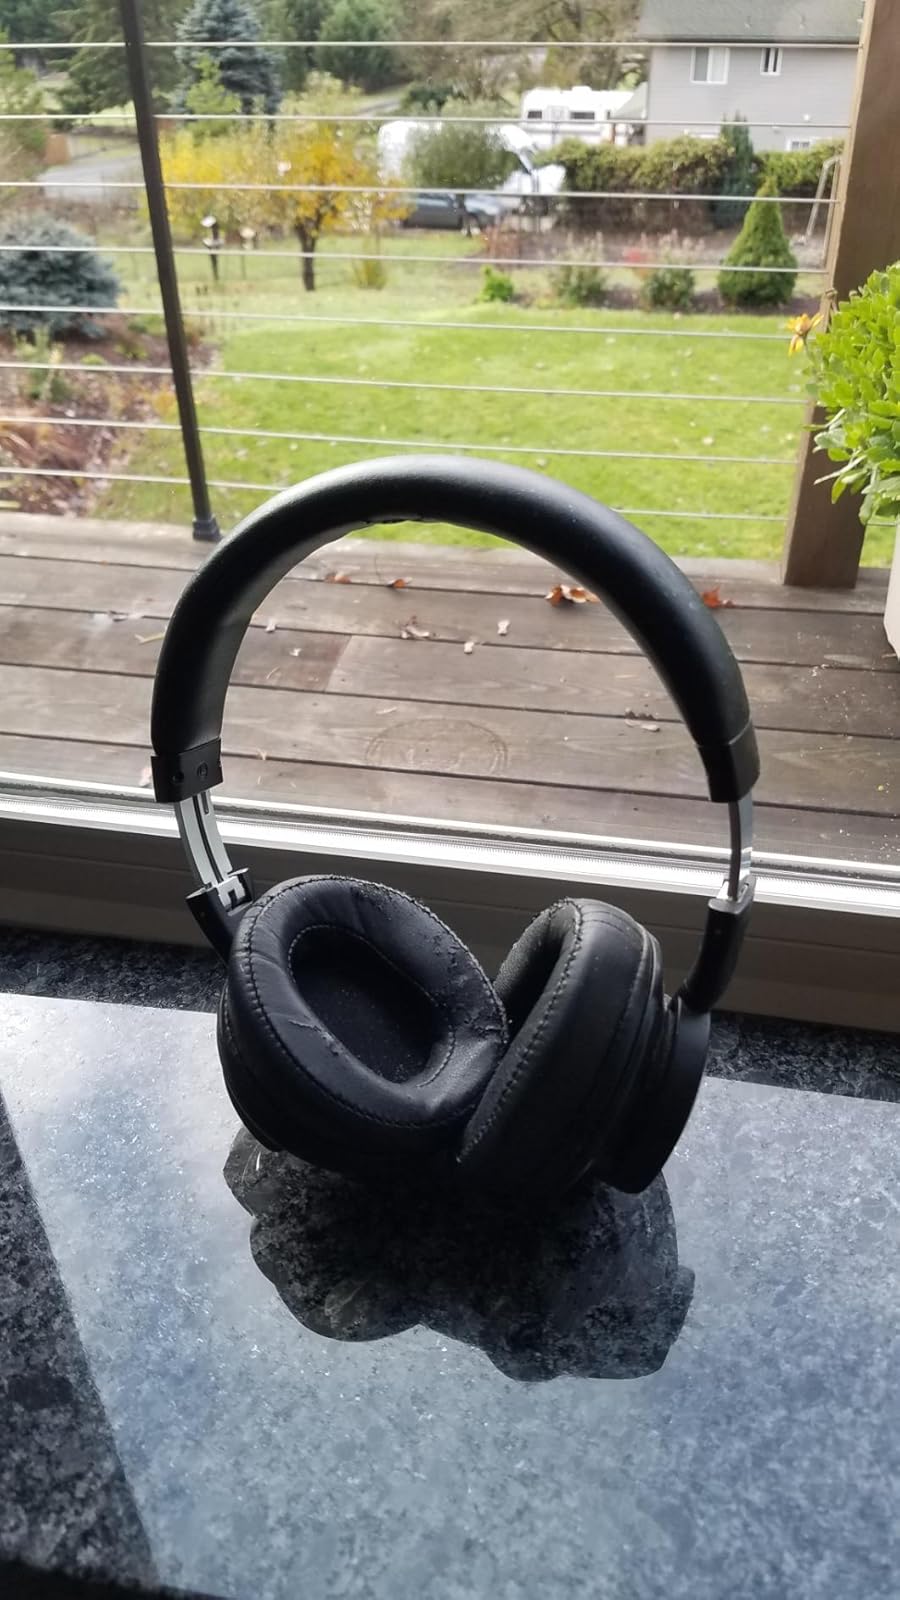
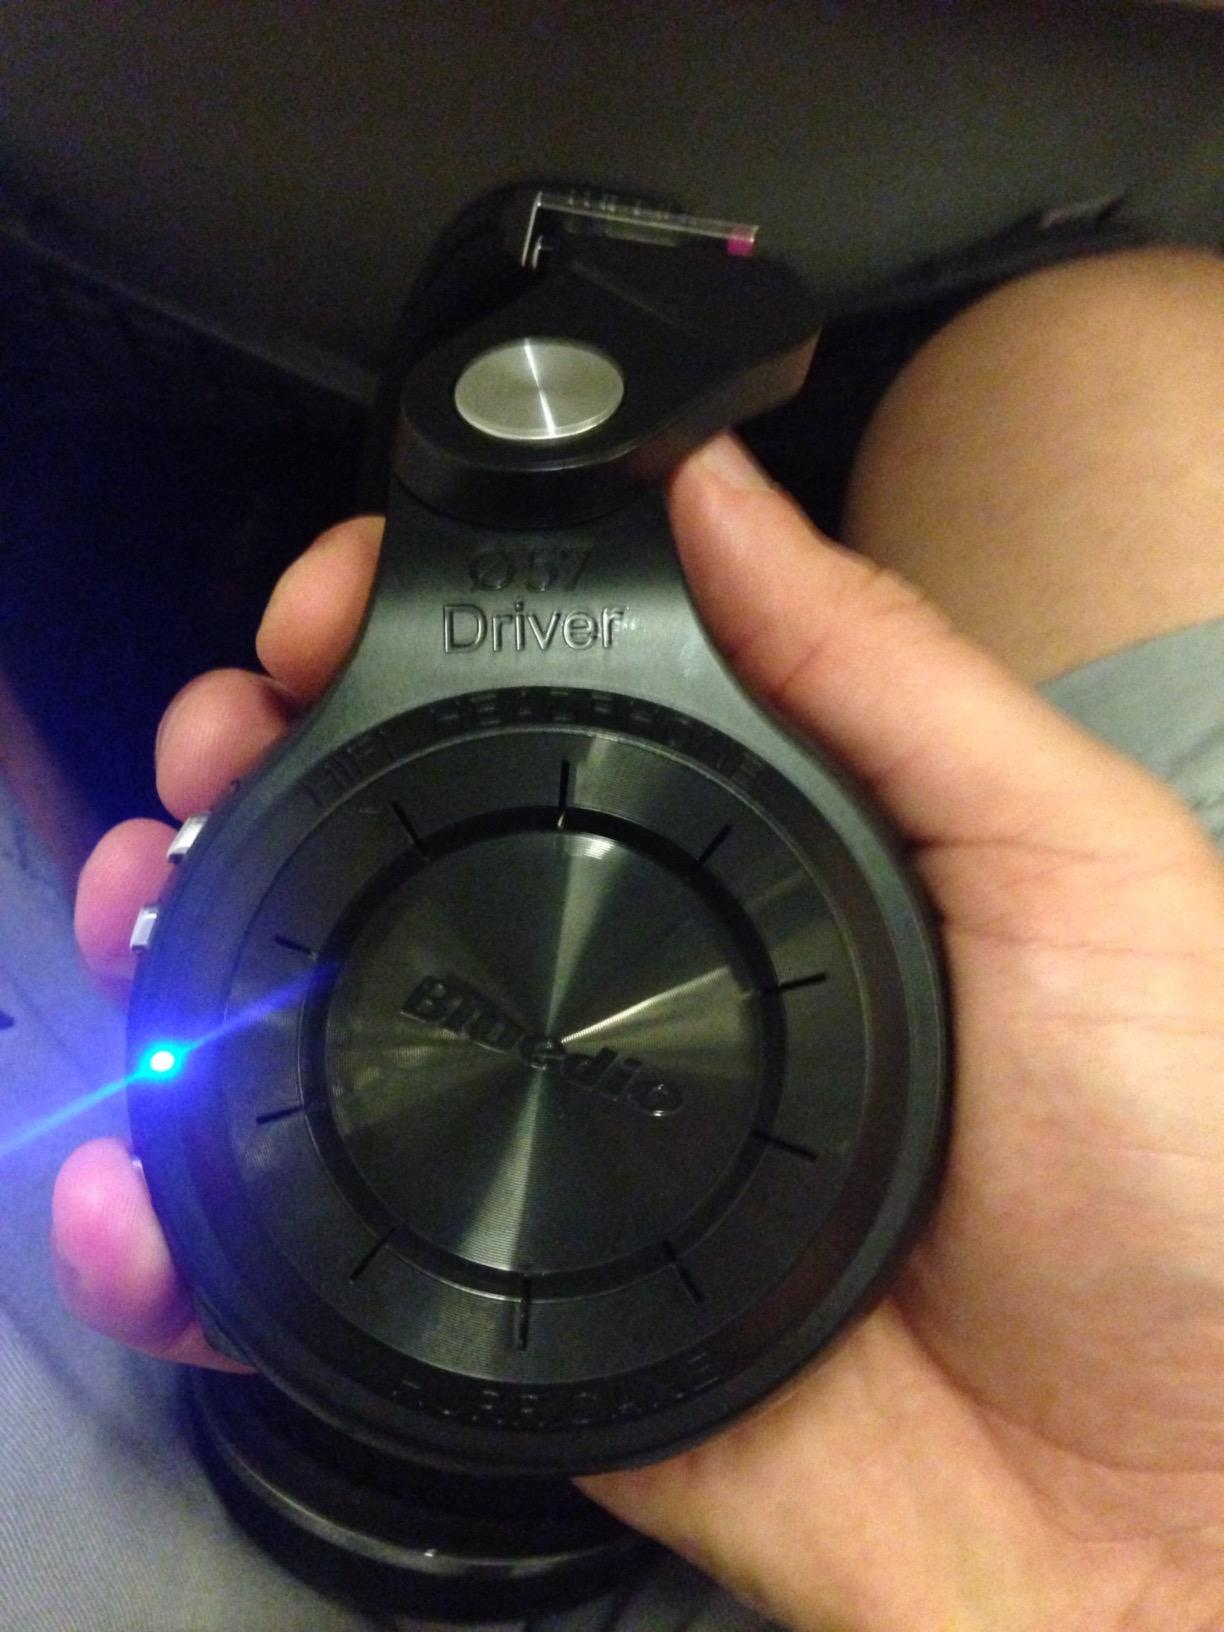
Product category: headphones
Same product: no